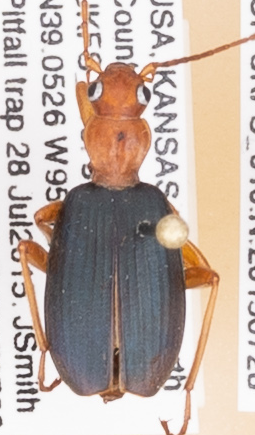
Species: Brachinus alternans
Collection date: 2015-07-28
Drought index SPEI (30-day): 1.69
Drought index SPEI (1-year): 1.064
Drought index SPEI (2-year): -0.114